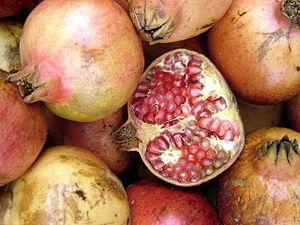
La grenade est le fruit du grenadier de la famille des Lythracées. Elle provient d’une aire géographique qui s’étend de l’Asie occidentale à l’Asie centrale.
Le rôle de l'alimentation dans la prévention des cancers est de plus en plus mis en évidence par la recherche sur le cancer.